Gringegalgona

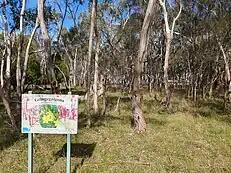
Gringegalgona Settlers Memorial Reserve

Gringegalgona State School (no. 4349) was opened near the hall in 1927. It was run part time with Brit Brit State School until 1928, after which it became a full time school. In 1948 the school closed and was moved to Balmoral to become one of the classrooms of Balmoral Consolidated School. Bil-Bil-Wyt SS no. 1936 and Gringe North no. 4234 State Schools were also located in Gringegalgona. Bil-Bil-Wyt closed in 1903 when the five families with the surname Brown who used the school all moved to Coleraine. Gringe North was closed in 1945 and the building was moved approximately five kilometres from its original location.